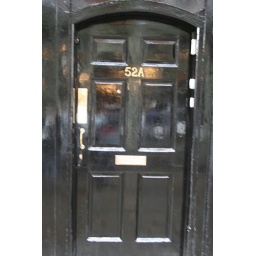
A glossy black door with 52A on it in York, England, U.K.